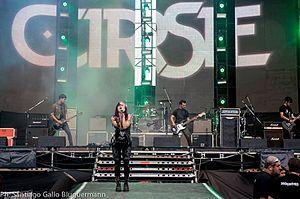
Cirse est un groupe de rock alternatif argentin, originaire de José Mármol, à Buenos Aires. Il comprend Luciana Segovia, Gabriel Leopardi, Sebastián « Ziva » Leopardi, et Martin Magliano. Le groupe compte au total trois albums studio, Bi-polar, Imaginario, et Rompiente ; deux EP Apuesta et Pulsiones, et un DVD, Sinergía.